Karl Gustav Hansen

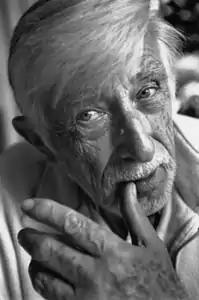
Karl Gustav Hansen (2014)

Karl Gustav Hansen (1914–2002) was a Danish master silversmith and designer. He is considered a pioneer of Scandinavian silversmith design, and was active during the Scandinavian modern-period.